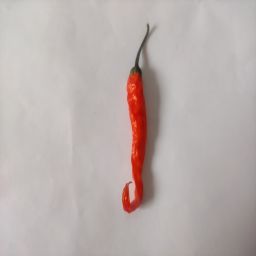
Crop: Chile Pepper
Quality: Dried